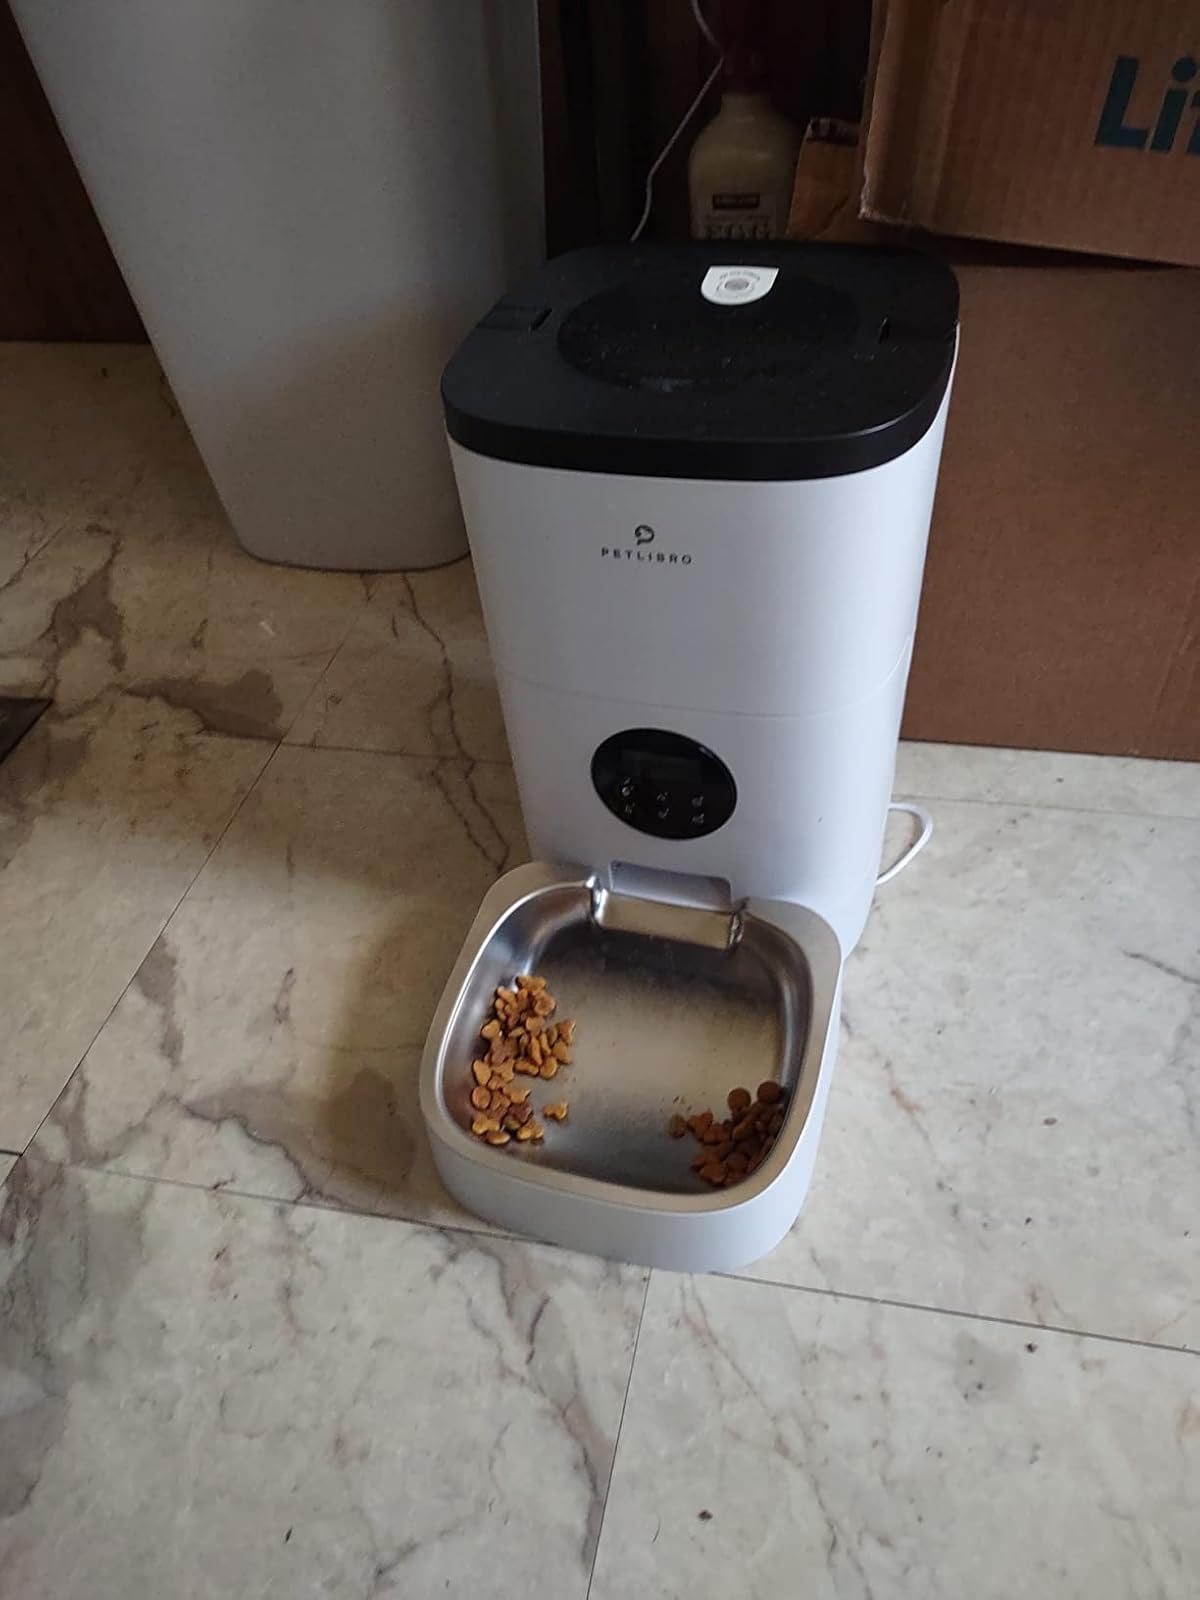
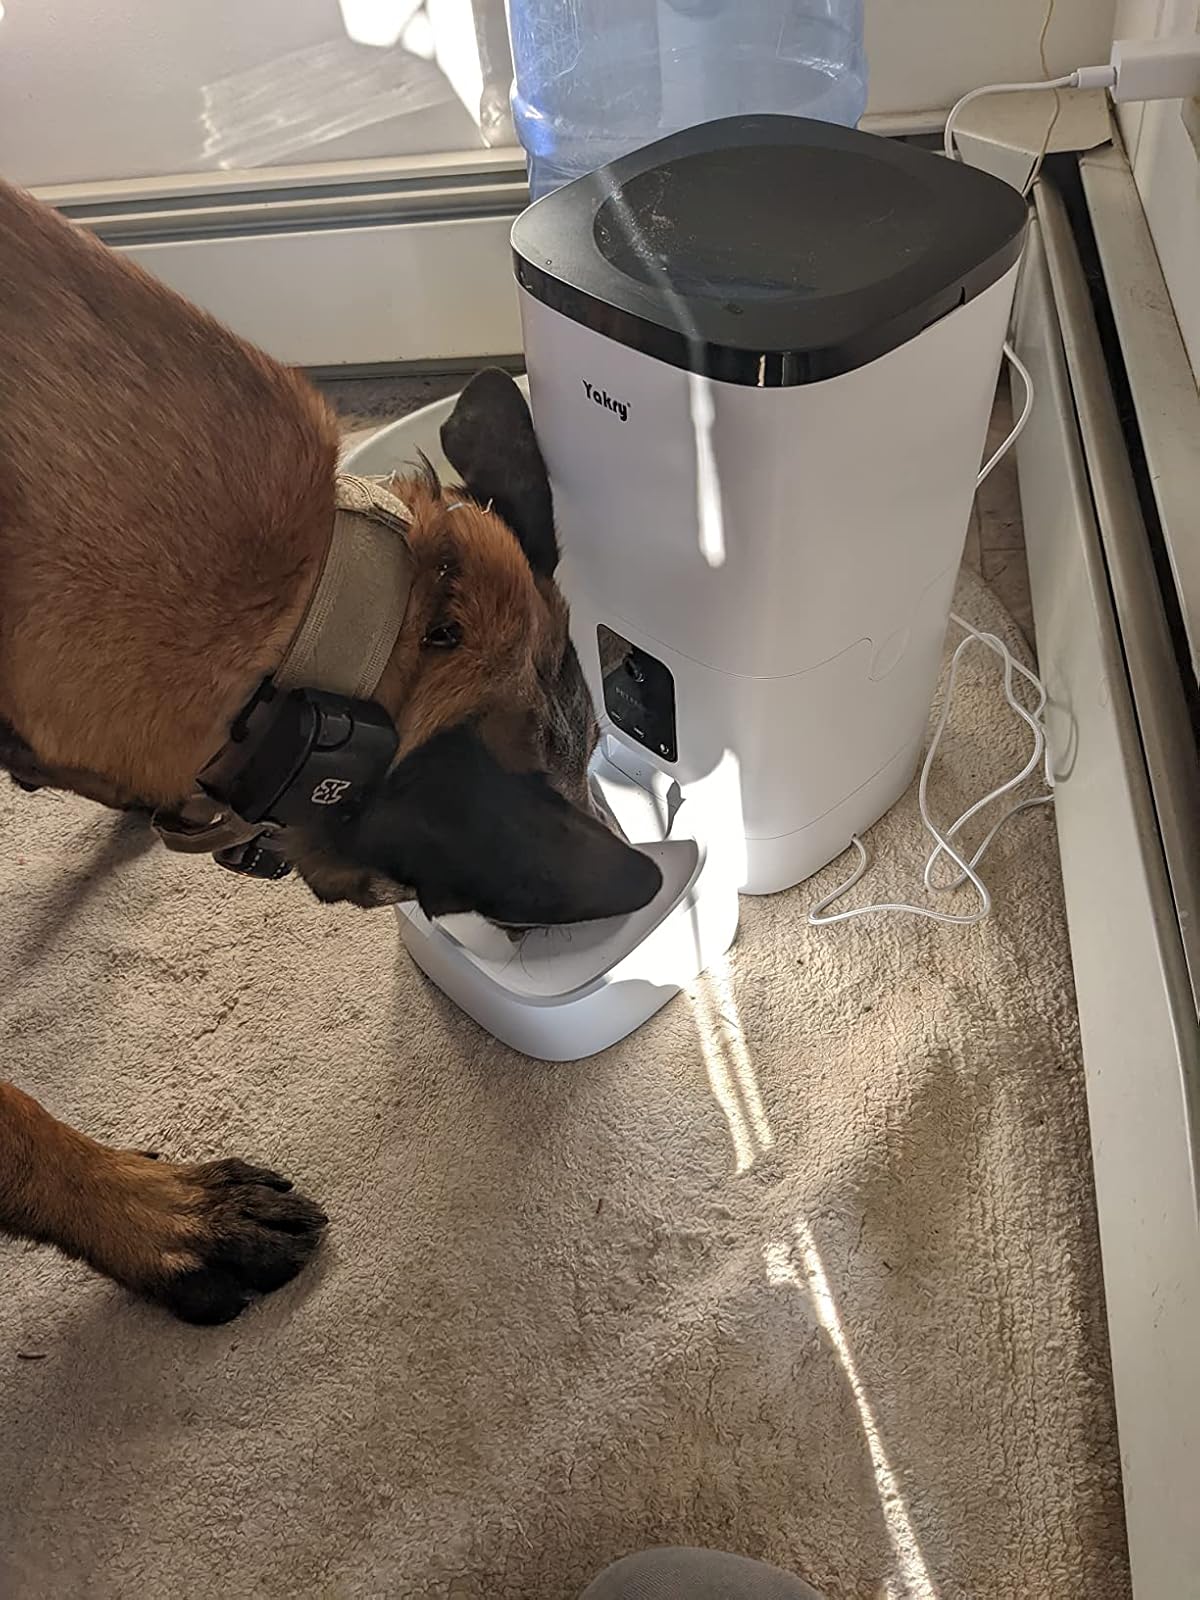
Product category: items_feeder
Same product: no